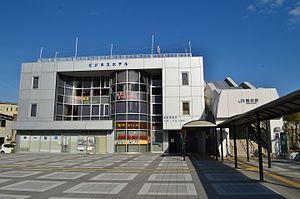
La gare de Sonobe est une gare ferroviaire japonaise située à Nantan dans la préfecture de Kyoto. Elle est gérée par la compagnie JR West.